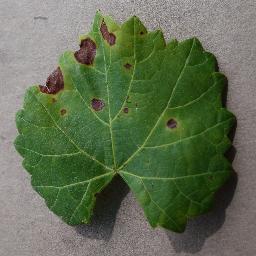
Label: Grape___Black_rot